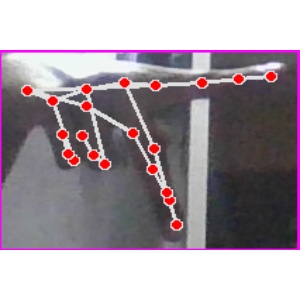
अक्षर: प